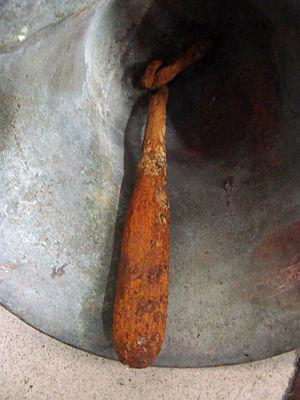
battant de cloche ancienne de Picardie
Une cloche est un objet simple destiné à l'émission d'un son. C'est un instrument de percussion et un idiophone. Sa forme est habituellement un tambour ouvert et évidé d'une seule pièce qui résonne après avoir été frappé. Un objet de cette forme est dit campaniforme.